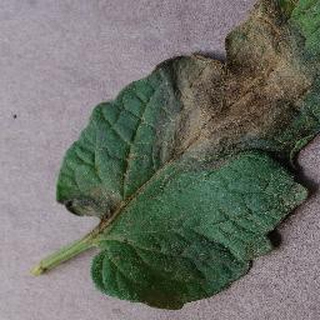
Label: tomato_late_blight